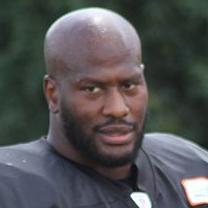
Age: 34